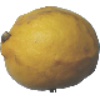
Label: Lemon 1